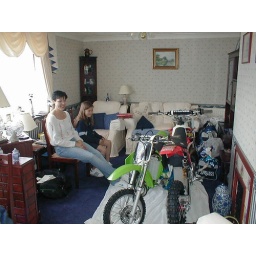
motorcycles in the house